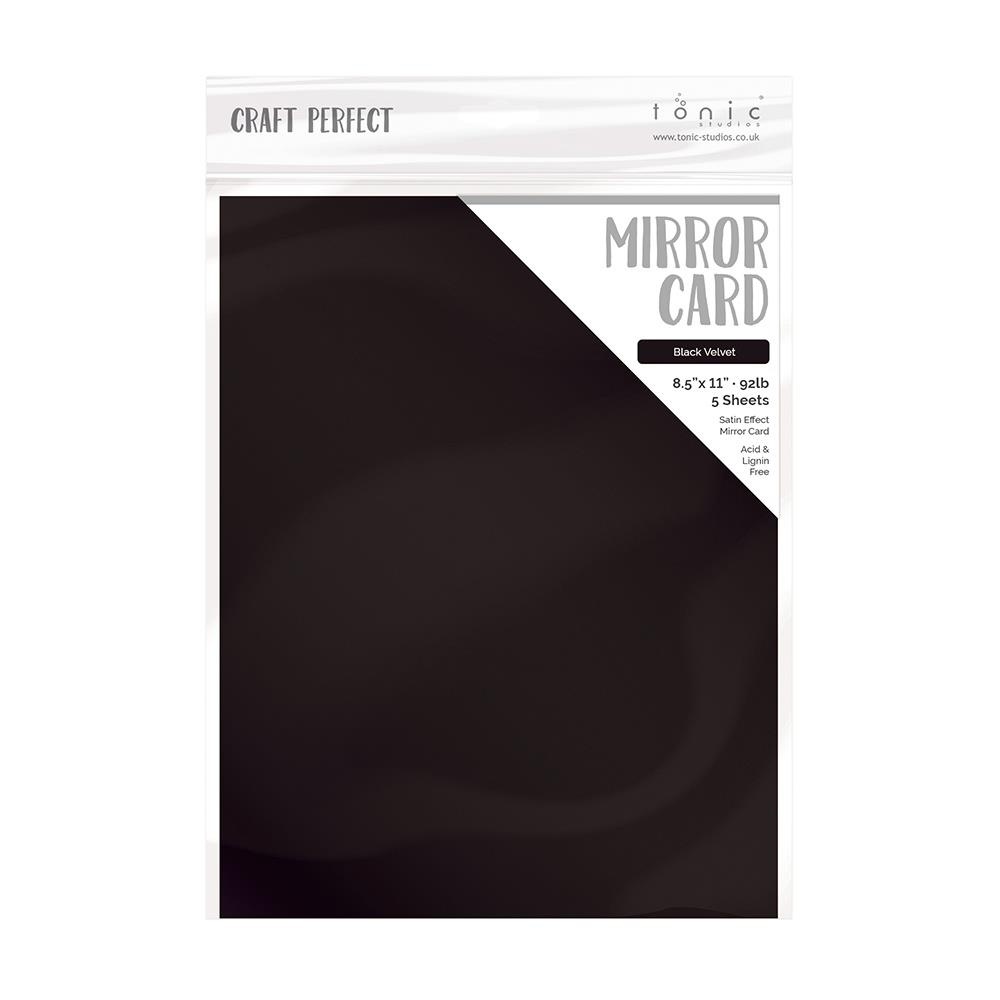
Specialty Paper: Craft Perfect Satin Mirror Cardstock 8.5"X11" 5/Pkg-Black Velvet
Add sophistication and sparkle to your scrapbook pages, greeting cards, gifts and papercraft projects with beautiful satin finish mirror cards! This package contains five 8.5x11 inch sheets. Available in a variety of colors. Each sold separately. Acid and lignin free. 92lb cardstock. Imported.
Brand: Tonic Studios
Category: Arts & Entertainment > Hobbies & Creative Arts > Arts & Crafts > Art & Crafting Materials > Art & Craft Paper > Cardstock & Scrapbooking Paper > Cardstock